Lillian Elvira Moore Abbot

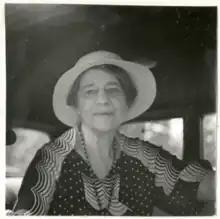
Abbott in June 1935

Lillian Elvira Moore Abbot (née Moore; June 3, 1869 – June 1, 1944) was an American artist, known for her paintings and flower studies.